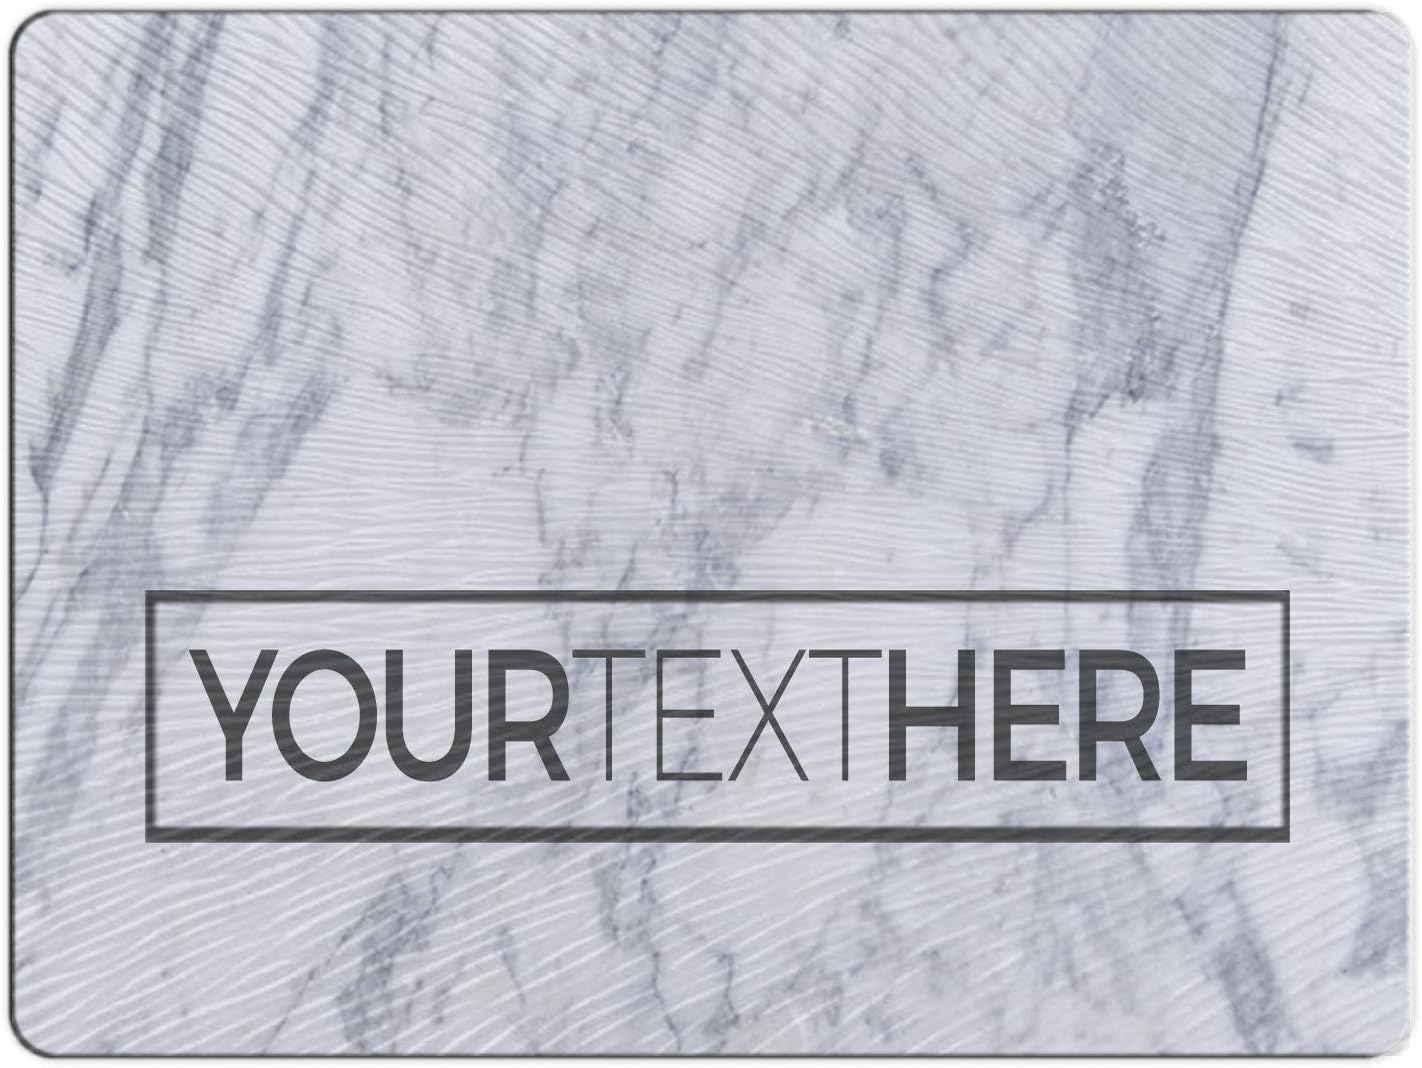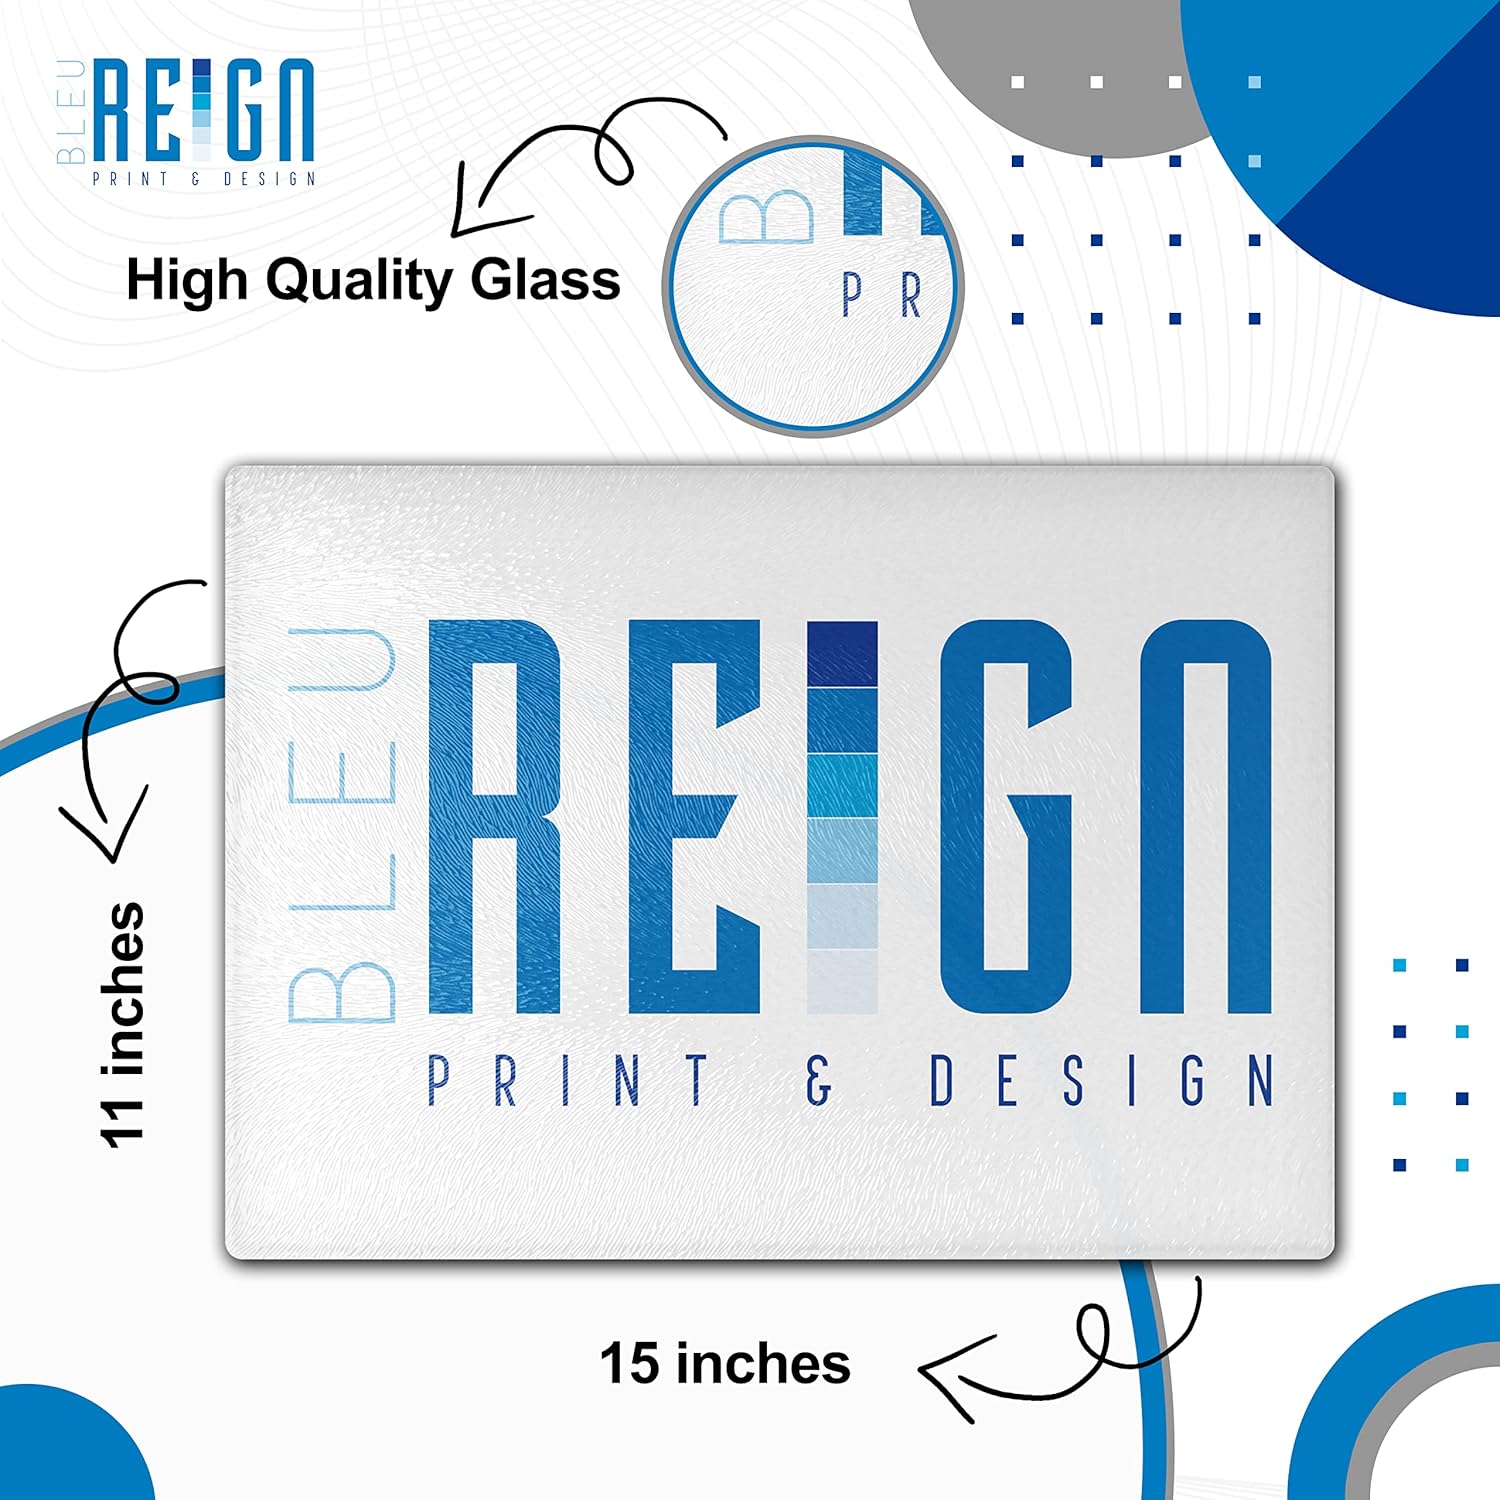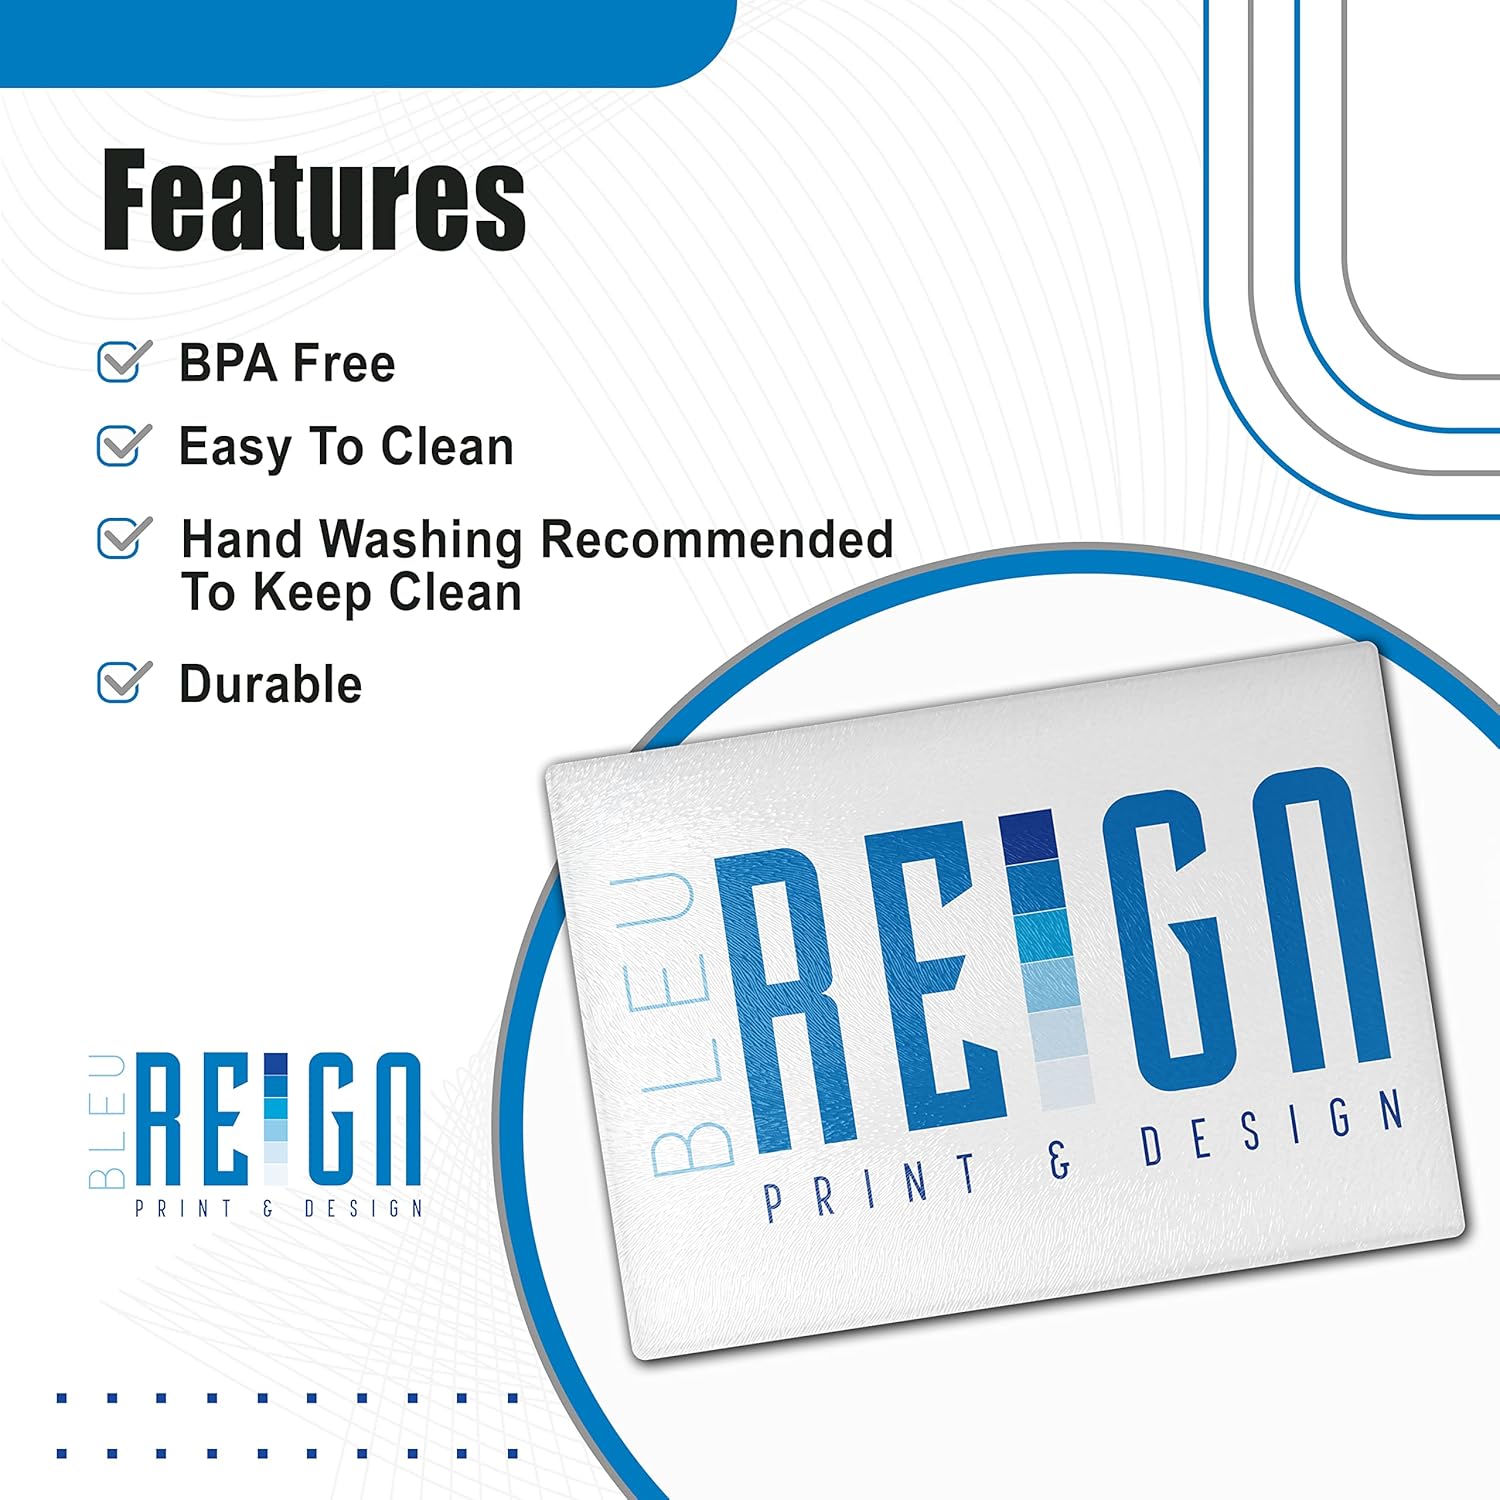
Bleu Reign Cutting Board Personalized Custom Name Marble Design 11x15 inches Textured Glass
Category: Amazon Home
Images are not 3D if they appear to be.
Features: Measures 11x15 inches | Textured chinchilla finish with rounded corners | Dishwasher safe | Customization can not be changed once order is placed